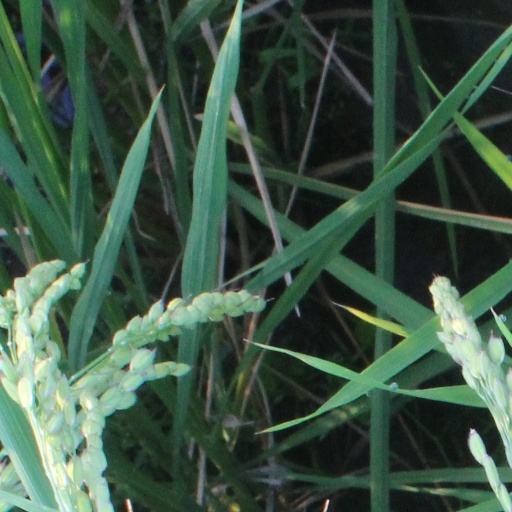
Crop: rice